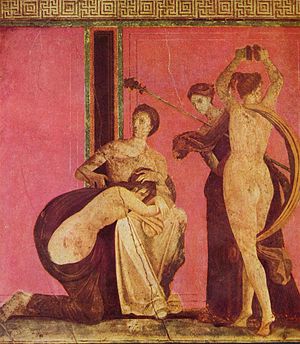
Romersk religion / Historie / Religiøse forandringer i kejsertidens Rom / Nye religioner
Initiation i en mysteriereligion. – vægmaleri fra villa i Pompeji, før 79. e.v.t.
Romersk religion tog sin begyndelse i den traditionelle religion, der blev praktiseret af befolkningen i byen Rom og Tiberdalen i det centrale Italien. Da Rom var blevet centrum i et vidtstrakt imperium, kom romersk religion til at betegne en mængde meget forskelligartede kultfællesskaber og religioner, som alle blev dyrket af rigets indbyggere. De kilder vi i dag har til rådighed fortæller ikke meget om den tidligste romerske religion, som den var før 2. årh. f.Kr., og romersk religion var da allerede blevet så opblandet med især græske og etruskiske elementer, at det er meget svært at skelne, hvad der oprindeligt har været romersk. Den tidligste religion bar præg af animisme, idet så godt som alle fænomener, begivenheder og begreber fandtes personificeret i en guddom, og disse guder var aktive medspillere i dagliglivet.